91st Heavy Anti-Aircraft Regiment, Royal Artillery

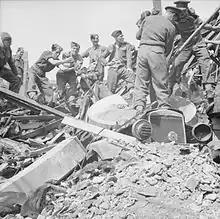
Troops of 9th Battalion, The Hampshire Regiment, helping to clear bomb damage in Hull.

In February 1941, the "Luftwaffe" began a campaign of intensive minelaying in the Humber, and 'barrage fire' against the circling raiders was pretty much guesswork. However, barrage fire partially disrupted a heavy raid against Hull and Grimsby on the night of 23/24 February. Predicted concentrations, using Gun Laying (GL) Radar, were more effective if there were not too many targets. 395 HAA Battery, formed at 206th HAA Training Regiment at Arborfield on 12 December 1940 by a cadre drawn from 91st HAA Rgt, joined the regiment on 10 March 1941 and took over two 2-gun 4.5-inch sites.